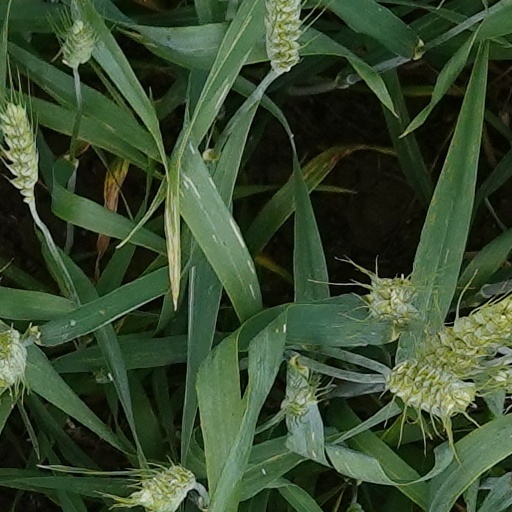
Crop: wheat